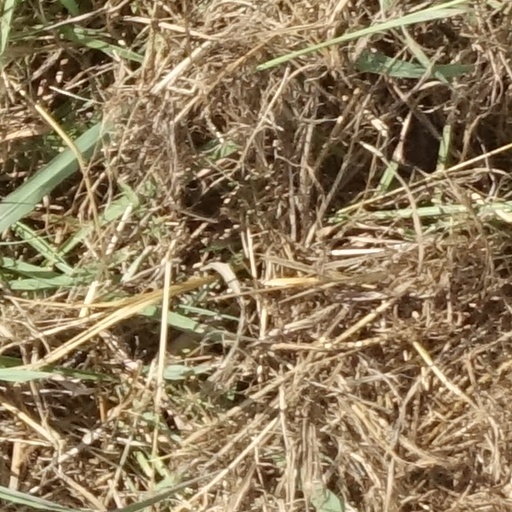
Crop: sorghum